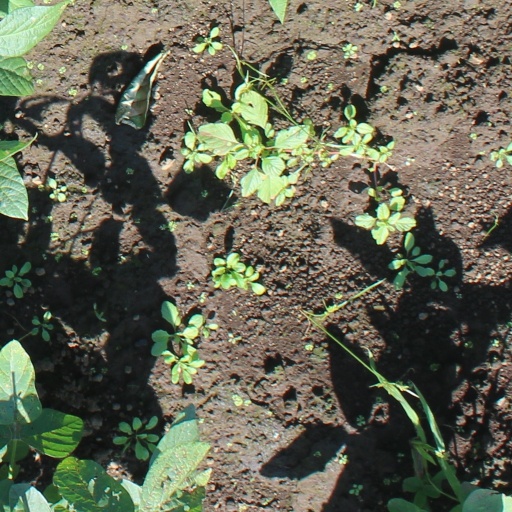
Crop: soybean